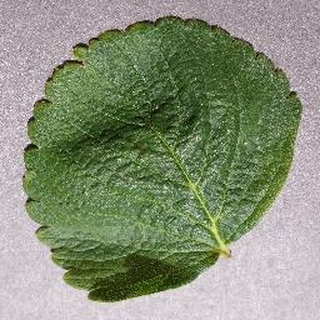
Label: healthy_strawberry